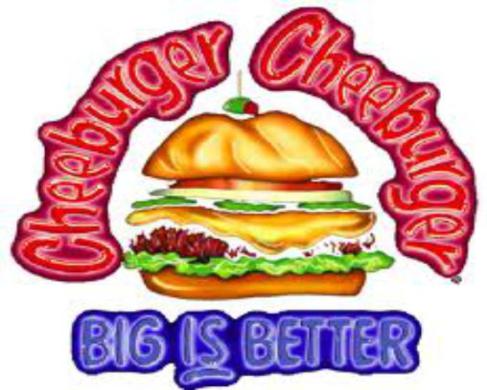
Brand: cheeburger cheeburger
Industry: Food